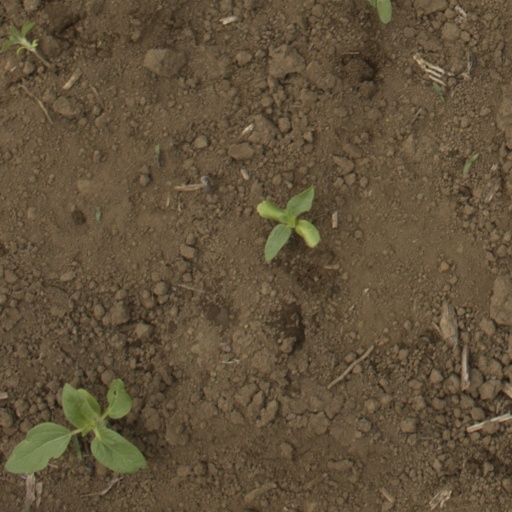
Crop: Jerusalem artichoke